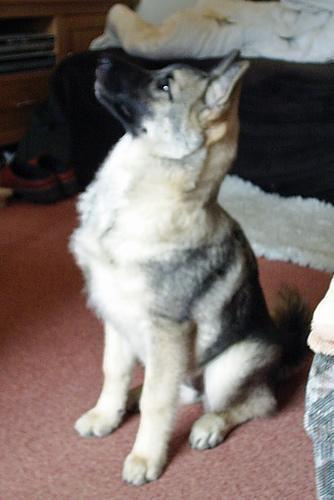
Norwegian_elkhound